Carinhall

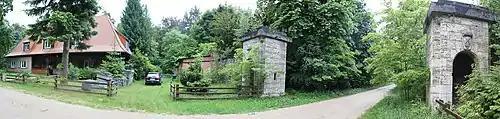
The surviving entrance gates of Carinhall

Carinhall was the country residence of Hermann Göring, built in the 1930s on a large hunting estate north-east of Berlin in the Schorfheide Forest, in the south of Brandenburg, between the lakes of Großdöllner See and Wuckersee.